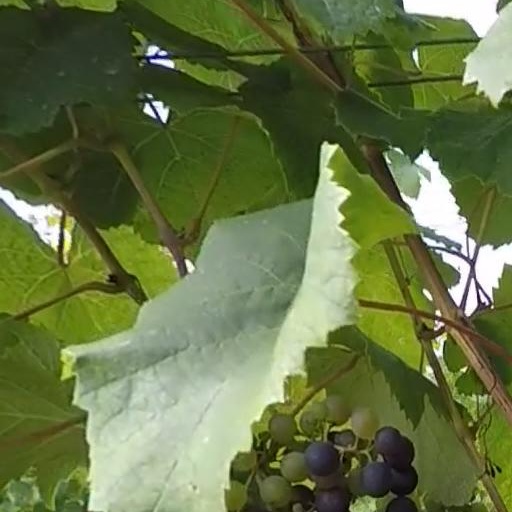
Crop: grape